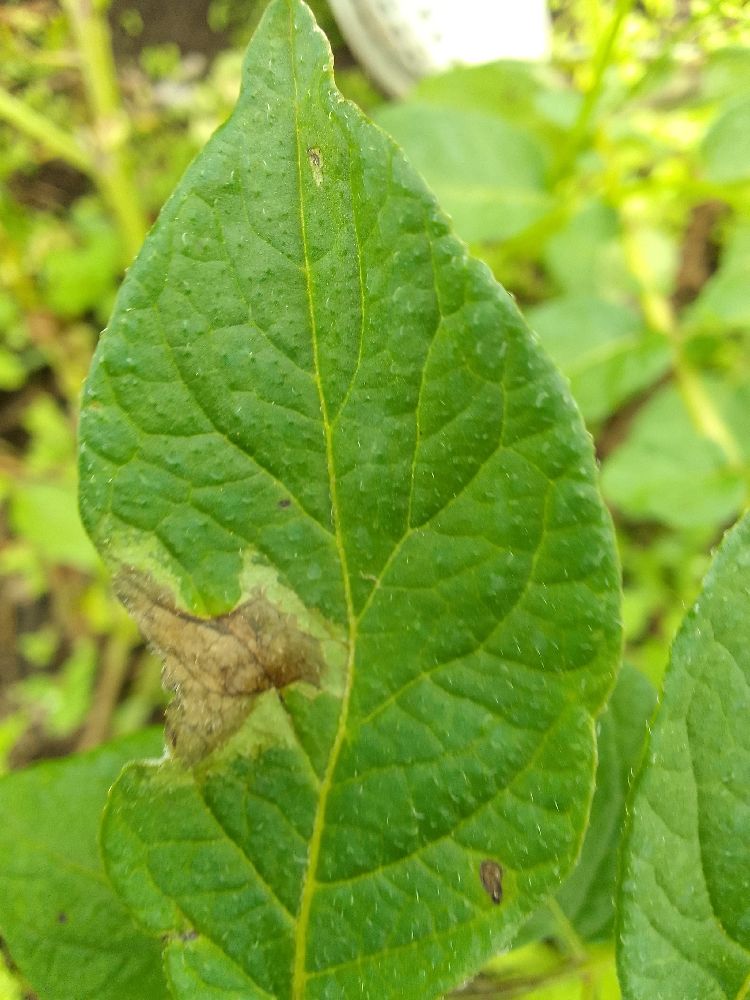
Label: Late blight